Brazil

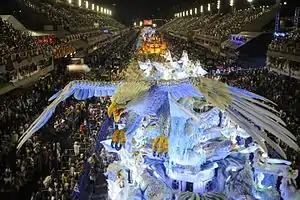
Parade of Portela samba school at the Rio Carnival, the largest carnival in the world

Tourism in Brazil is a growing sector and key to the economies of several regions of the country. The country had 6.36 million visitors in 2015, ranking in terms of the international tourist arrivals as the main destination in South America and second in Latin America after Mexico. Revenues from international tourists reached billion in 2010, showing a recovery from the 2008–2009 economic crisis. Historical records of 5.4 million visitors and billion in receipts were reached in 2011. In the list of world tourist destinations, in 2018, Brazil was the 48th most visited country, with 6.6 million tourists (and revenues of 5.9 billion dollars).